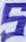
Number: 5